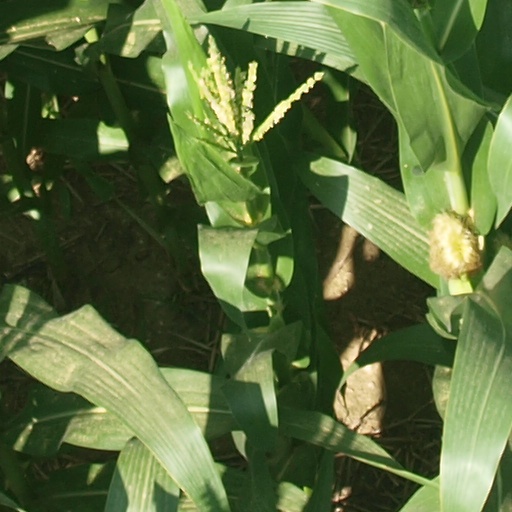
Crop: maize; corn